Watford (UK Parliament constituency)

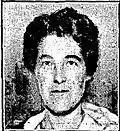
Corbett Ashby

In July 2007 former candidate Ali Miraj, a candidate for Aberavon in 2001, was dropped from the candidates list by the Conservative Party after he complained about David Cameron's leadership style and allegedly demanded a peerage. The public selected his former campaign manager Ian Oakley, who had been a candidate for Newport East in 2001 in the first Open Primary to be organised by the Conservative Party in November 2006. In July 2008, Oakley, withdrew candidature after being arrested for conducting a campaign of harassment against the local Liberal Democrats, for which he was convicted and given an 18-week suspended prison sentence and 12-month supervision order on 13 October 2008.